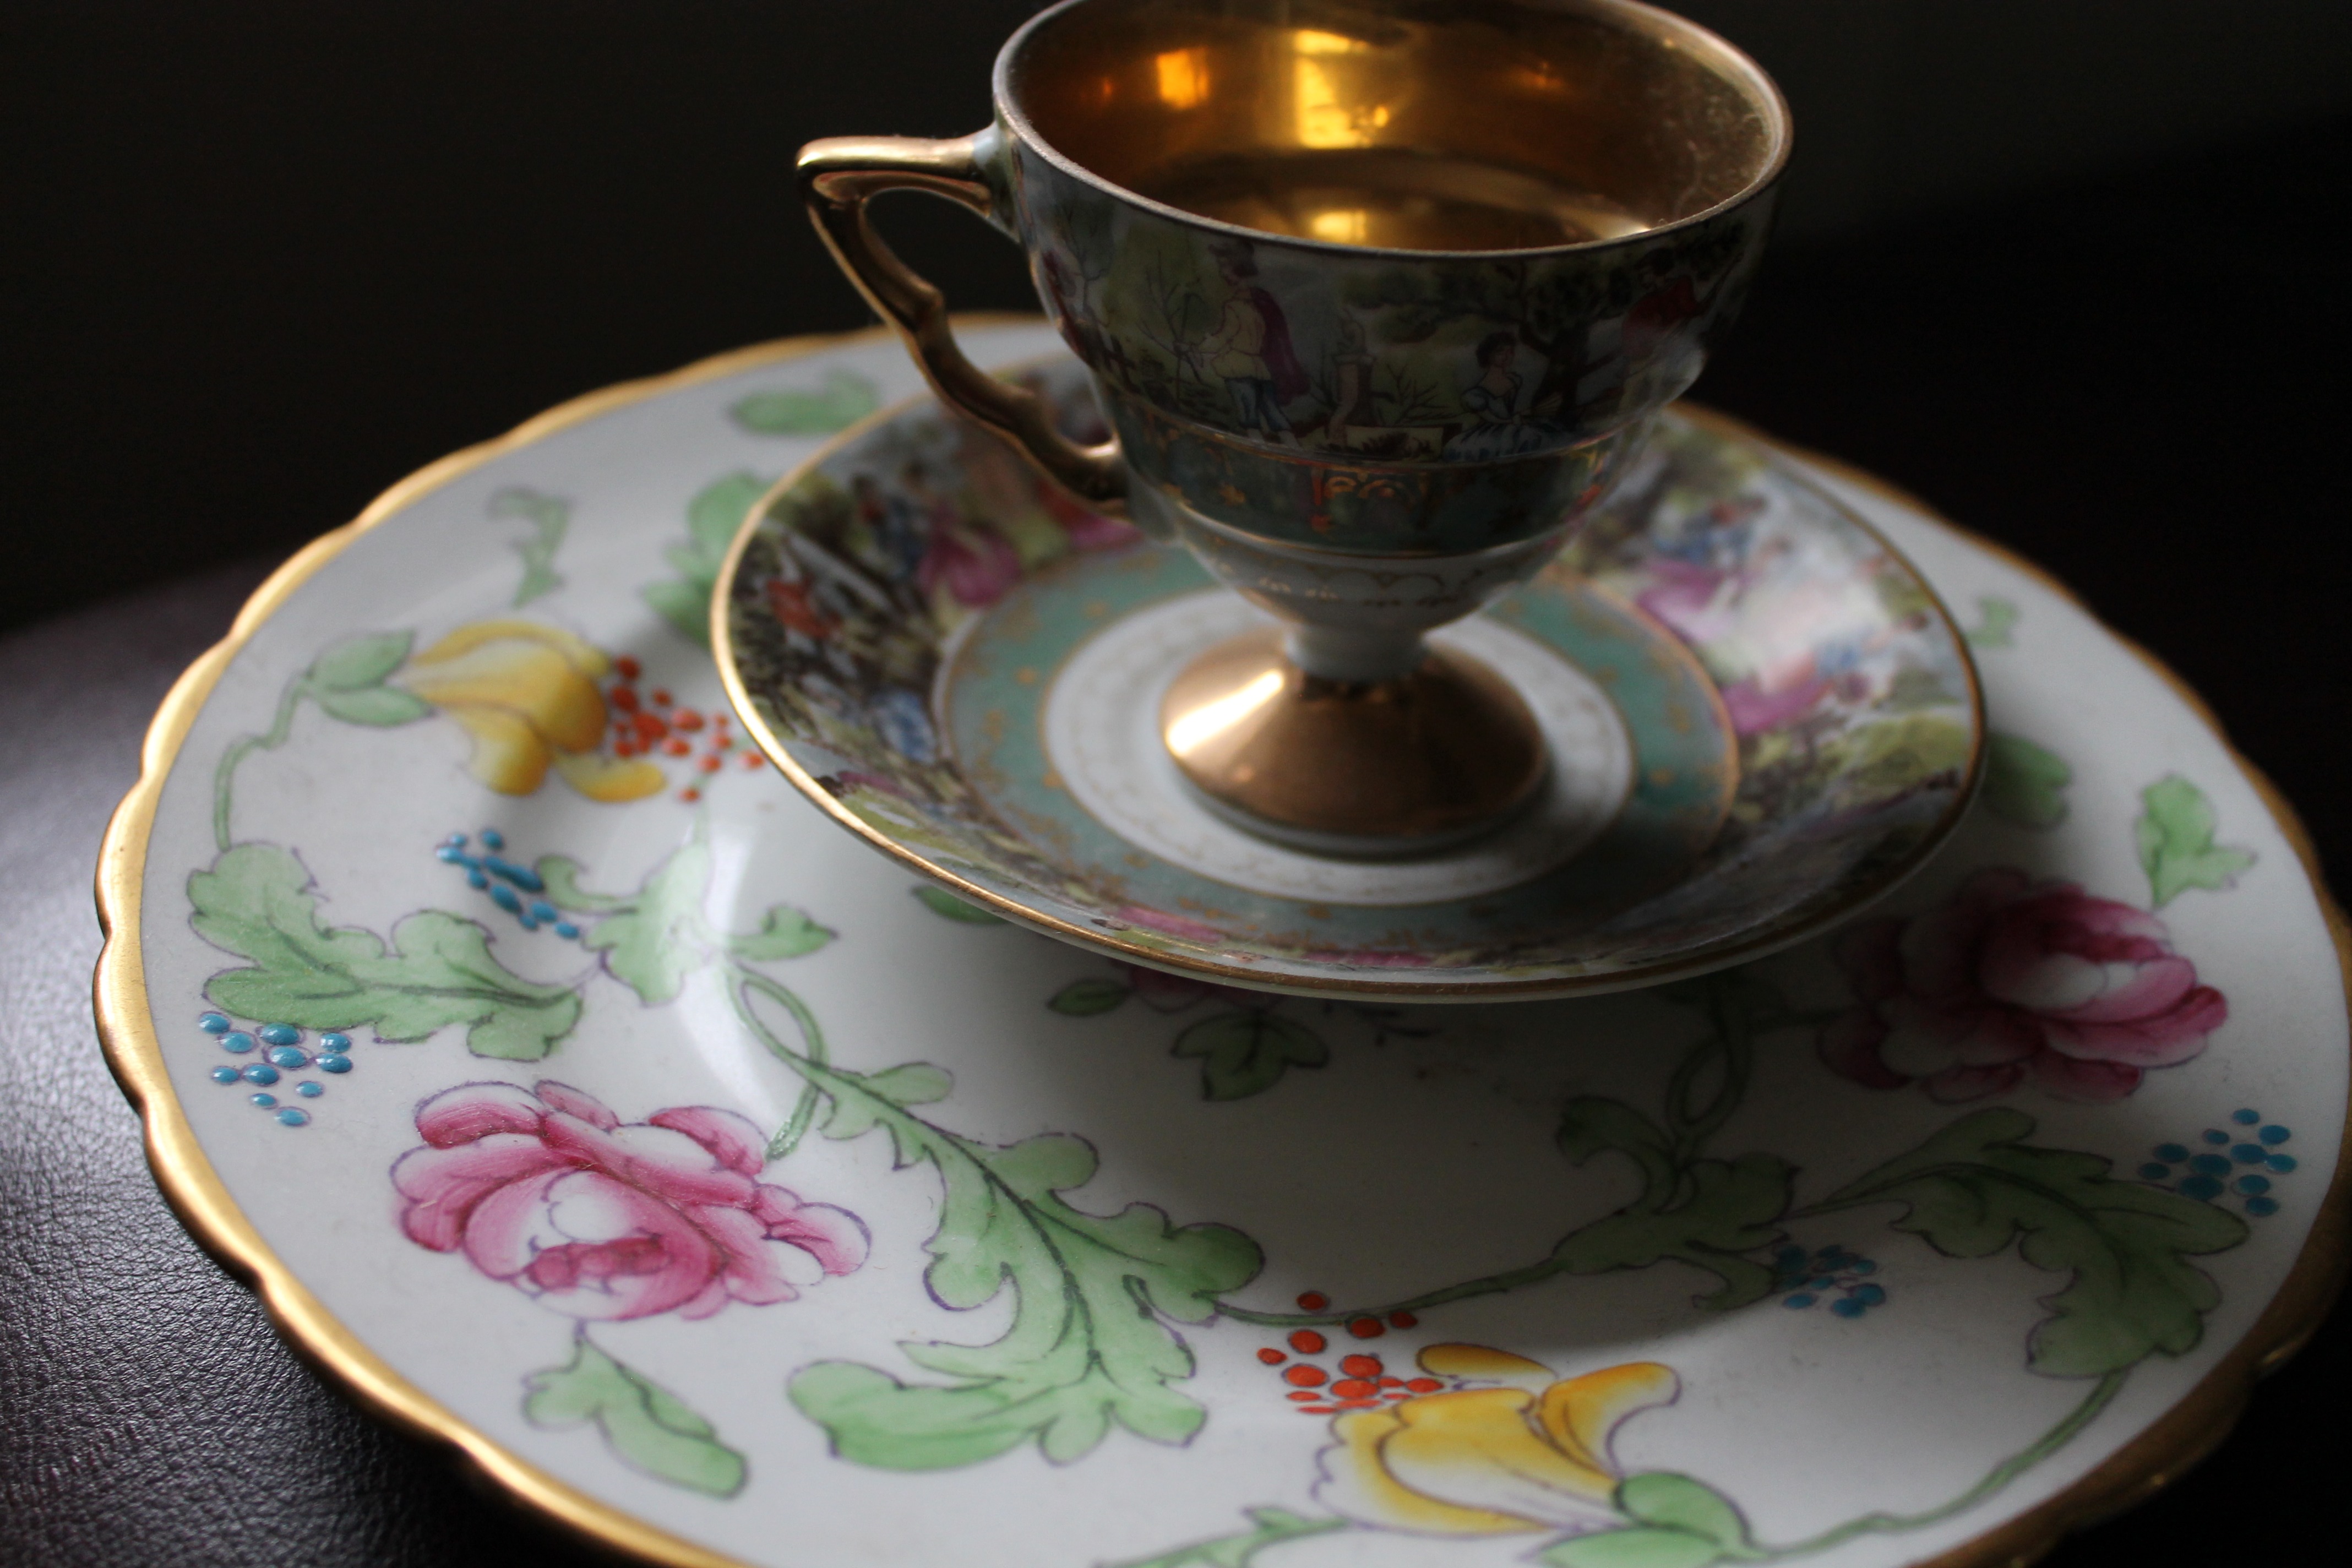
tea, cup, dish, saucer, ceramic, plate, drink, coffee cup, tableware, tea cup, cups, porcelain, china, dishware, serveware